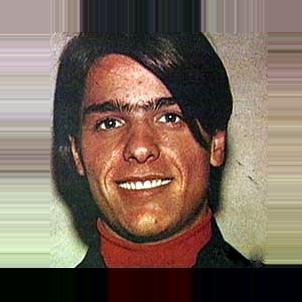
Age: 31